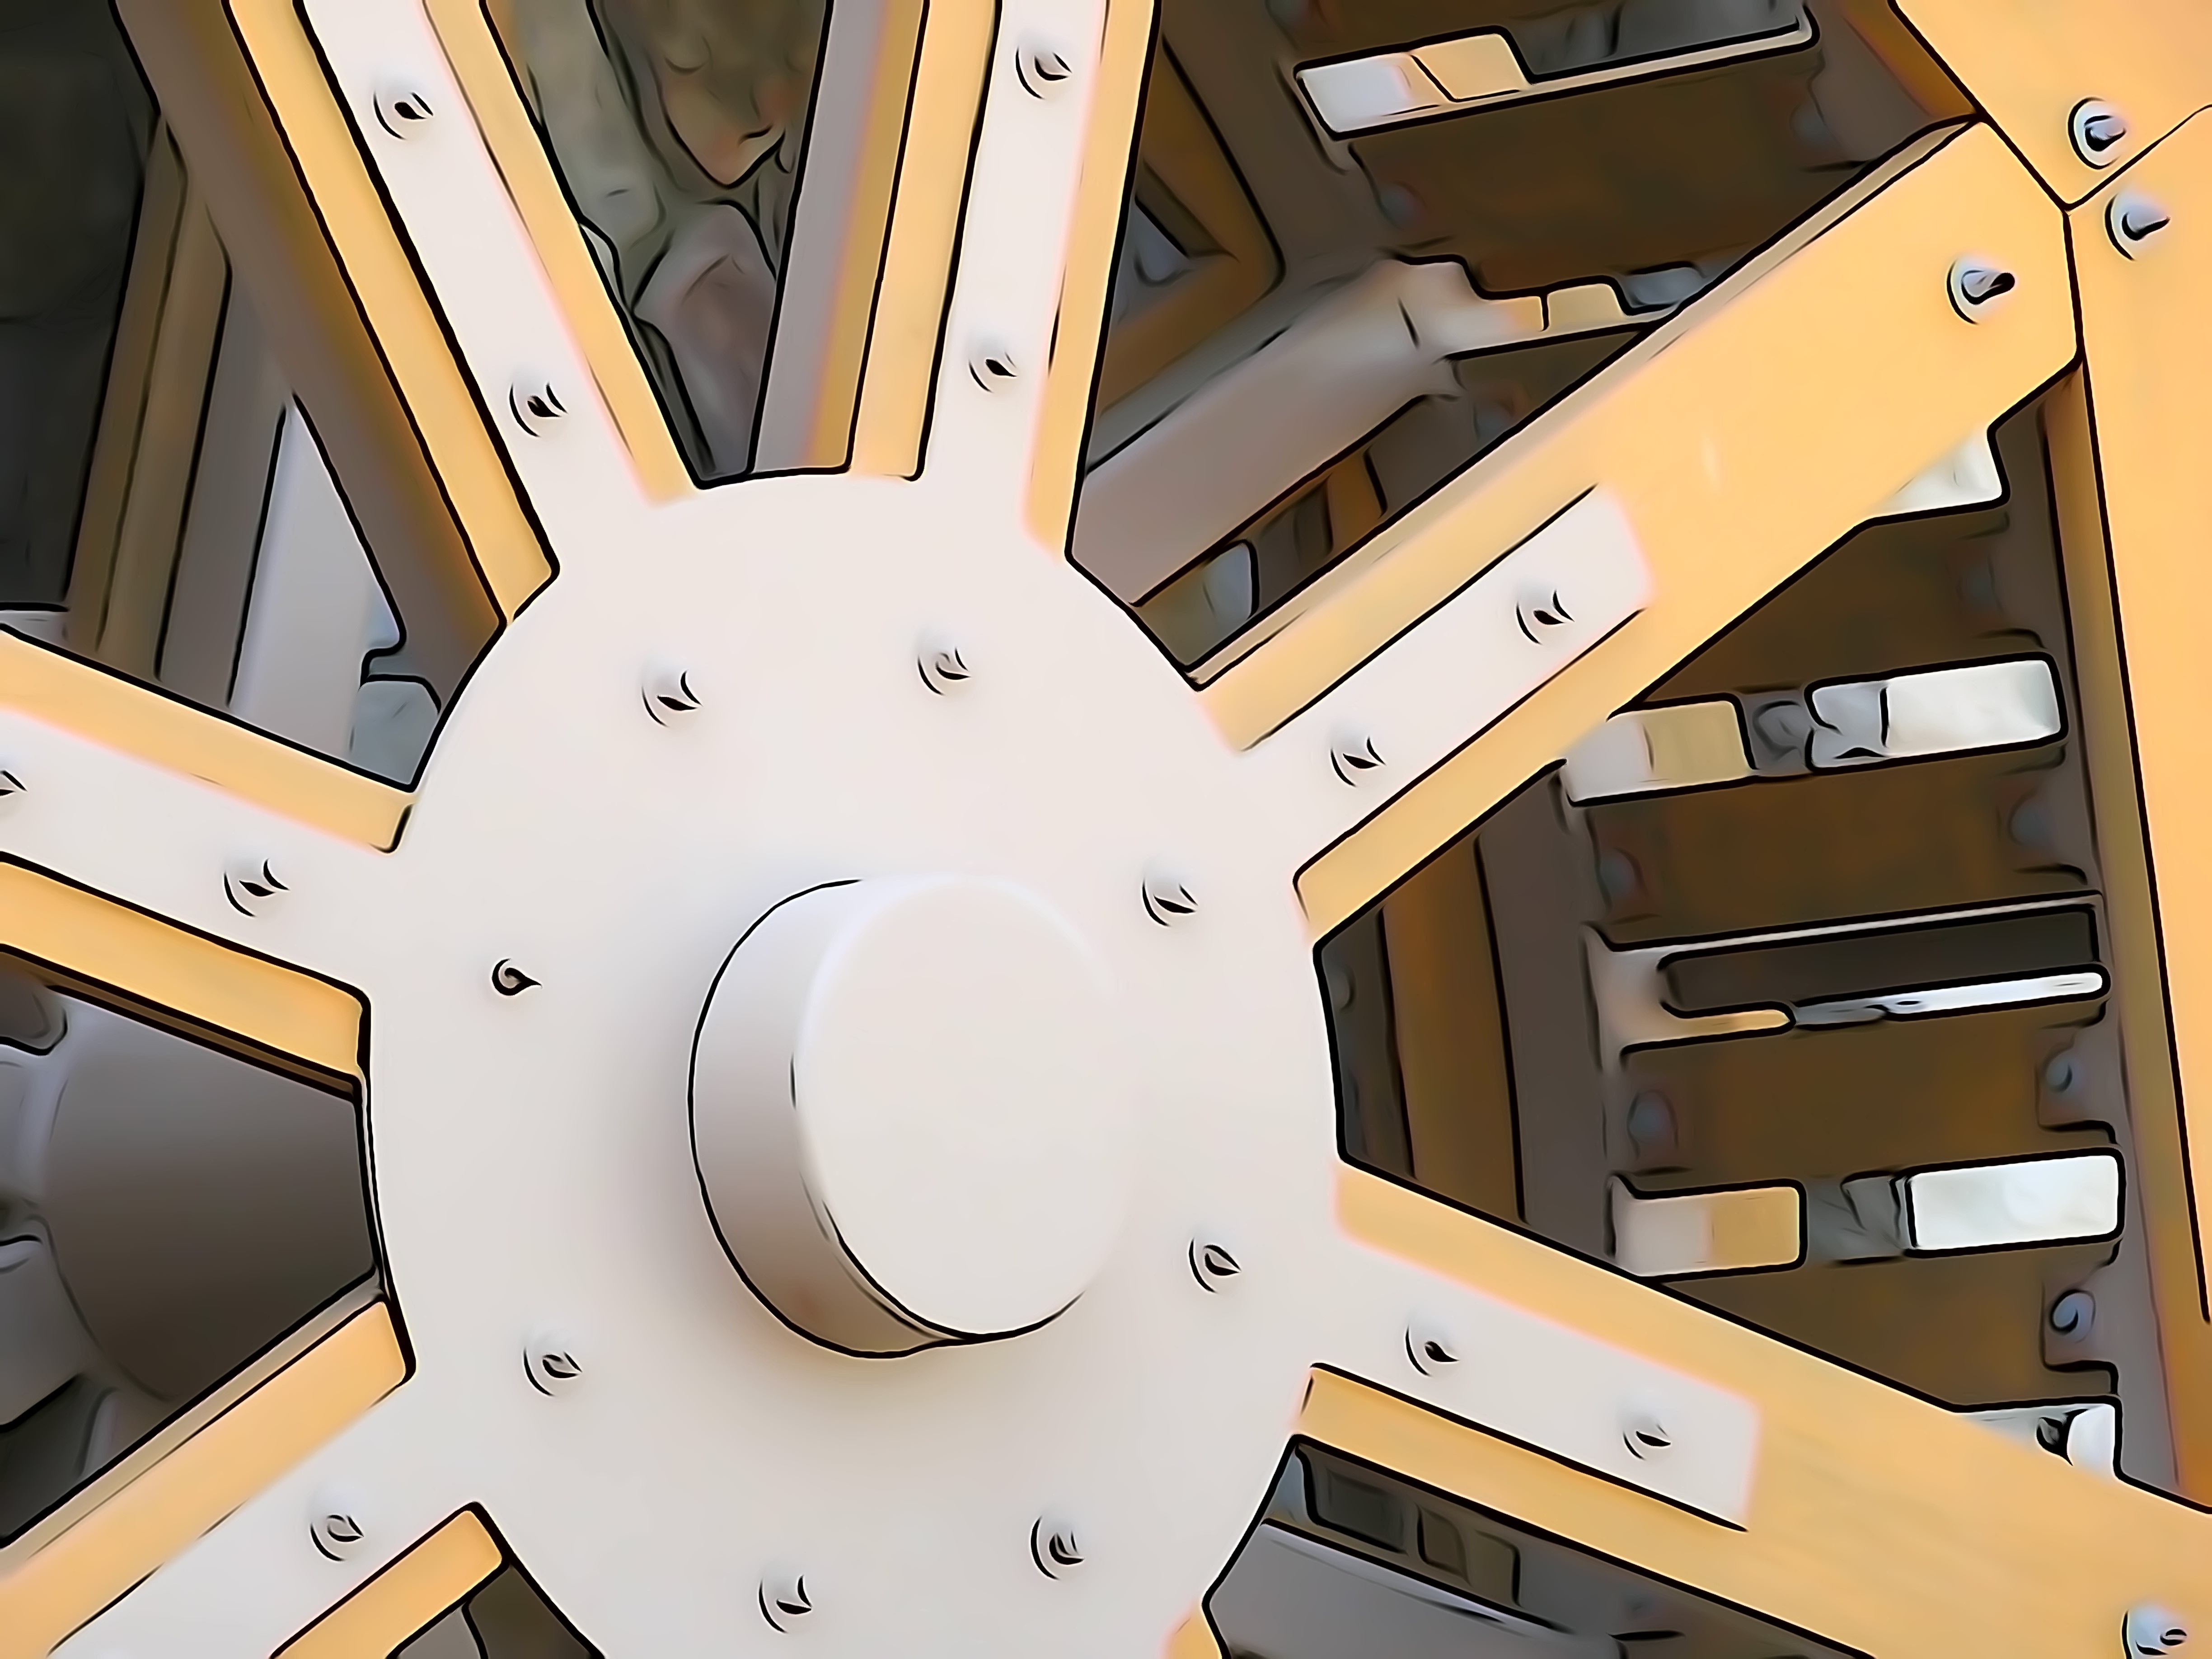
wood, wheel, old, rustic, gear, machine, historic, product, design, wooden, waterwheel, watermill, screenshot, aircraft engine